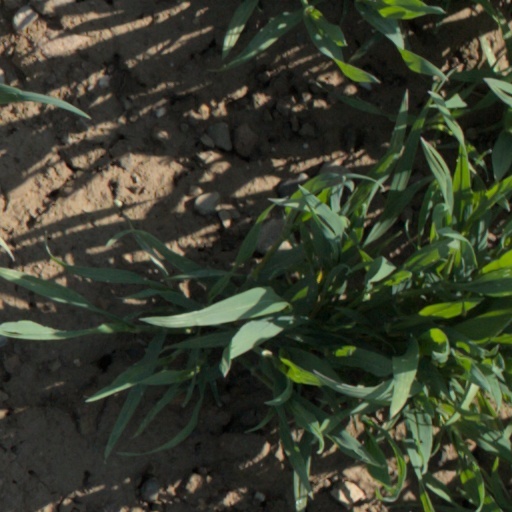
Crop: wheat